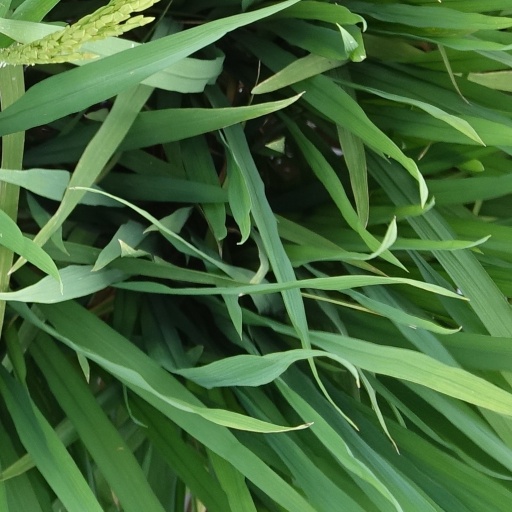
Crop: rice